Marie-Anne Paulze Lavoisier

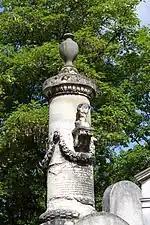
Grave of A-M Paulze Lavoisier at Père Lachaise Cemetery, Paris

Paulze remarried Benjamin Thompson in 1804, following a four-year courtship and engagement; she was his second wife. Thompson was born in Colonial Massachusetts in 1753 and was a veteran, as a loyalist, of the American Revolutionary War. In his youth, before becoming a merchant and soldier, he had attended lectures by Winthrop at Harvard. In 1785, he travelled to Bavaria to become "aide-de-camp" to the Prince-elector, Charles Theodore. There he reorganised the army and established workhouses for the poor. He also created the "Englischer Garten" in Munich in 1789, all the while continuing his scientific experiments. In 1791 he was elevated to Count of the Holy Roman Empire, taking the title of Reichsgraf von Rumford, after the town of Rumford in New Hampshire, where he was first married. By the time he had met the widowed Anne-Marie Lavoisier, he had become one of the most well-known physicists at the time. However, the marriage between the two was difficult and short-lived; they separated after three years. Paulze insisted throughout her life that she retain her first husband's last name, demonstrating her undying devotion to him. Rumford had moved to Paris where he continued his work until his death in 1814. He was buried at Auteuil, Paris.